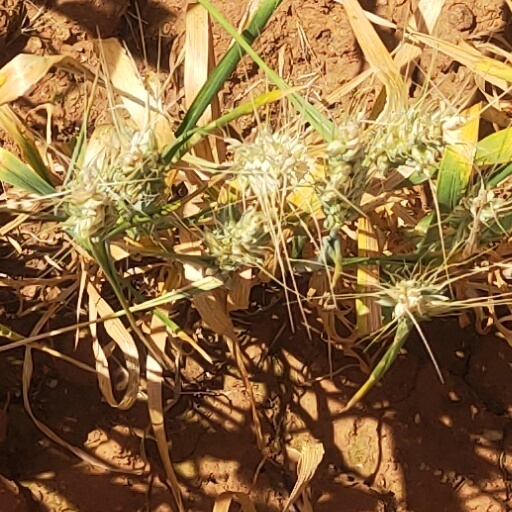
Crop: wheat